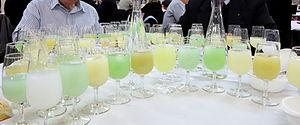
Dégustation d'absinthes au Concours Général Agricole de Paris en 2013
L'absinthe est un ensemble de spiritueux à base de plantes d'absinthe, également appelé « fée verte » ou encore « bleue ». La fabrication, la vente et la consommation de l'absinthe étaient interdites en Suisse de 1910 à 2005 et en France de 1915 à 2011.